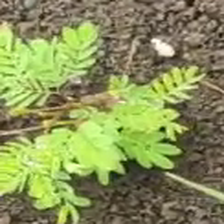
Weed species: Dwarf_cassia_(Chamaecrista pumila)